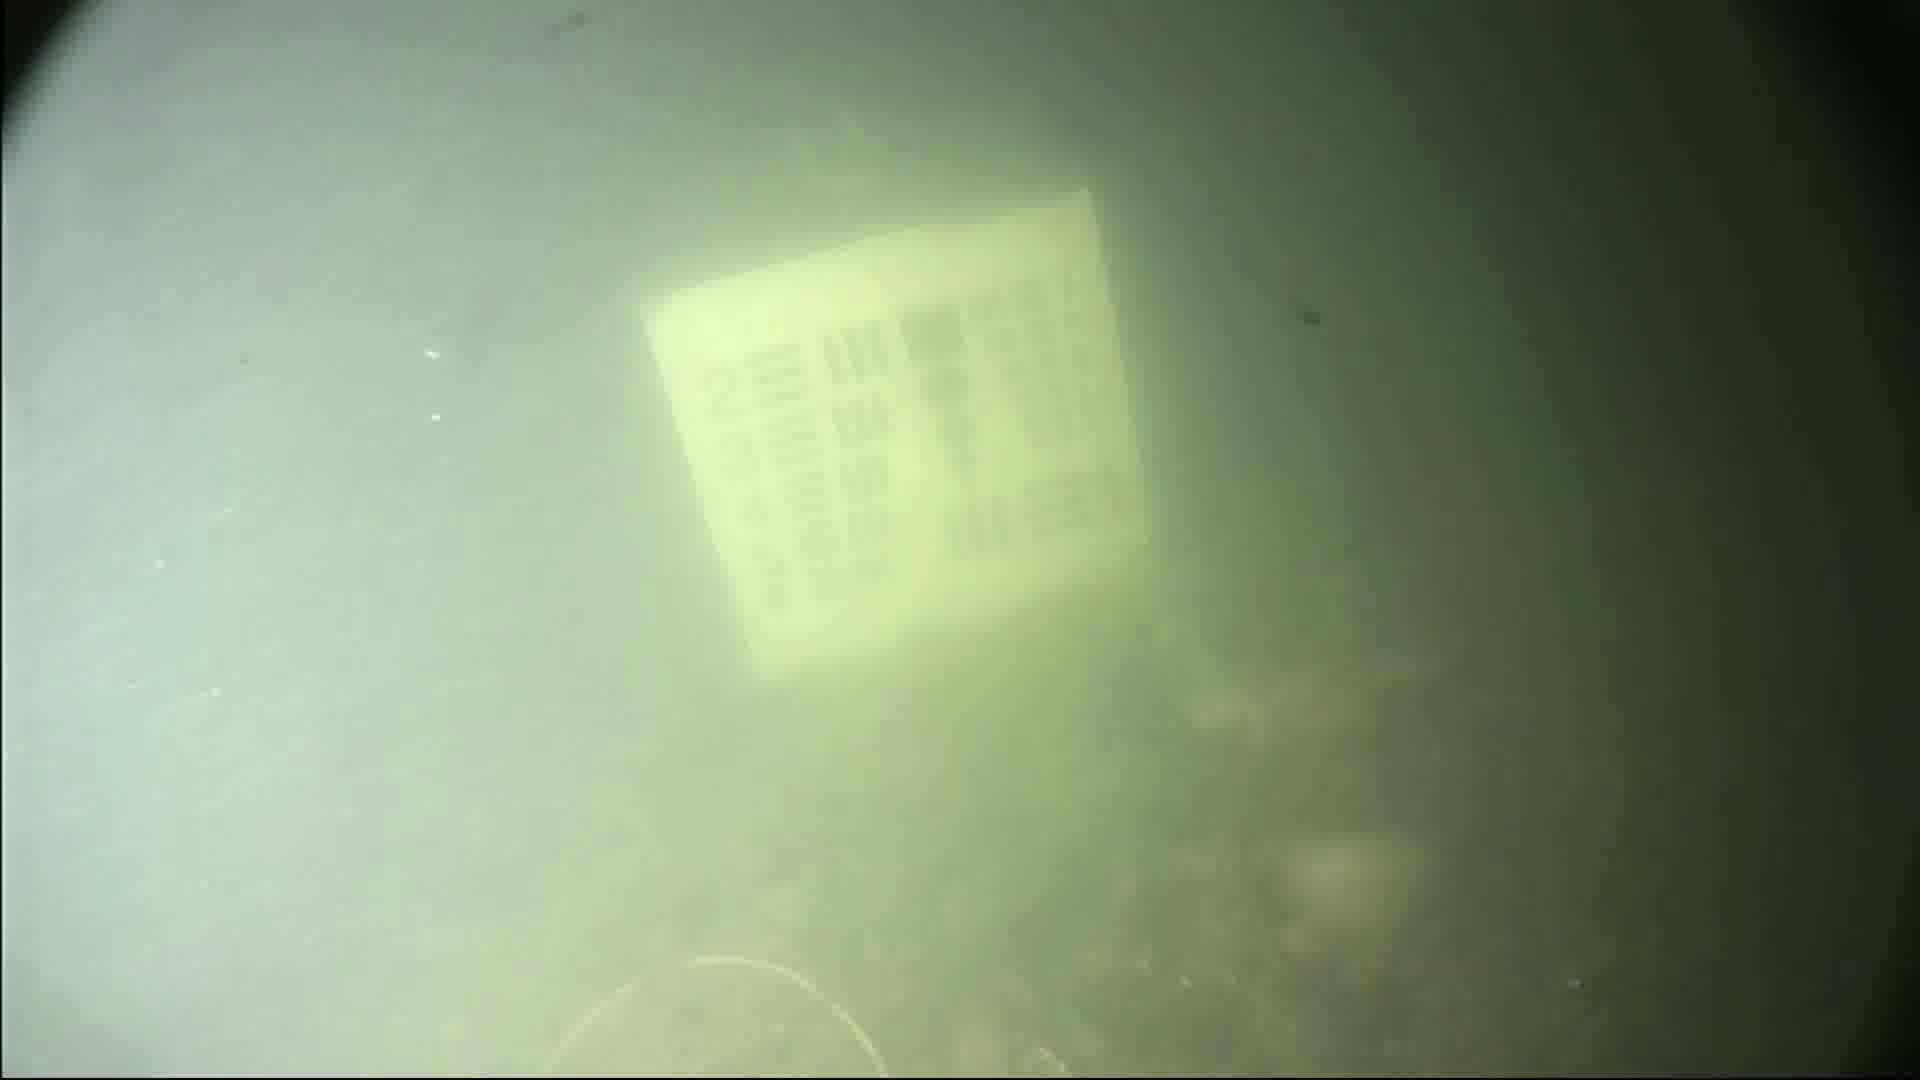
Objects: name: fish